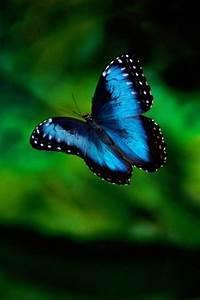
butterfly